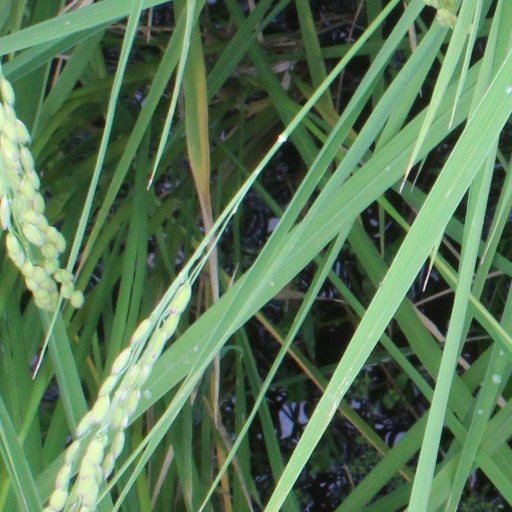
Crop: rice